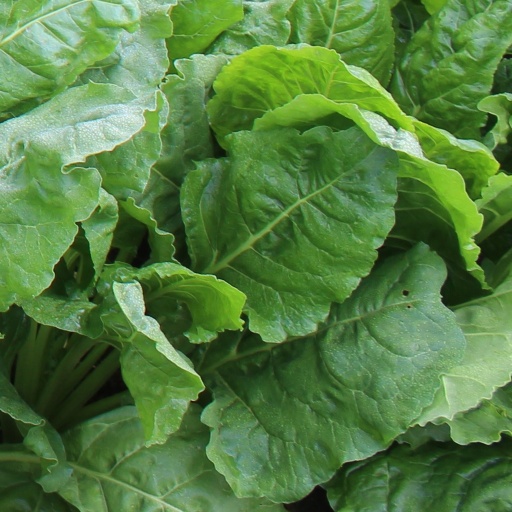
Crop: sugar beet